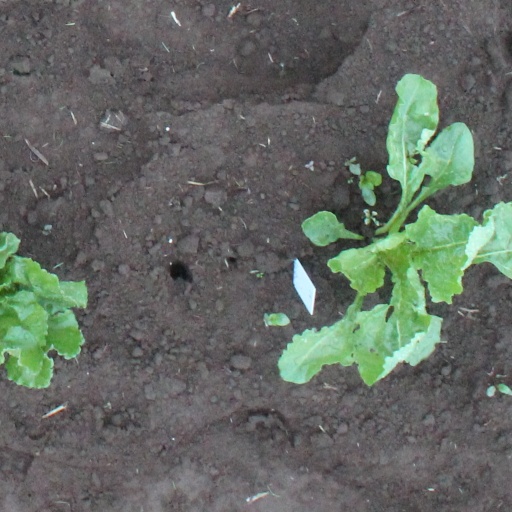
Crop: sugar beet